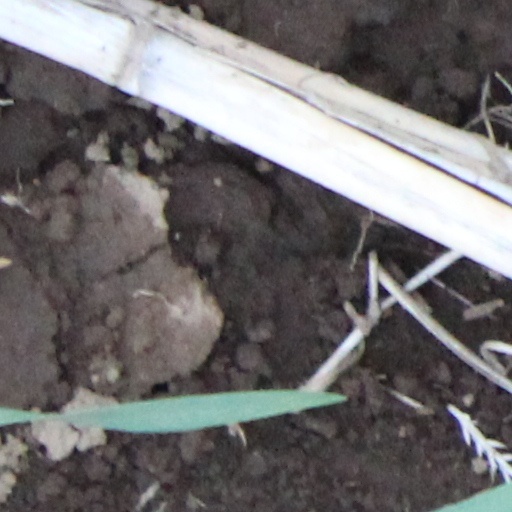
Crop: wheat